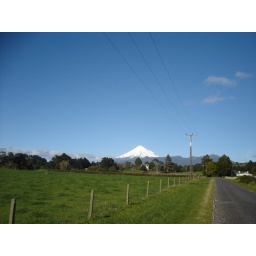
New Plymorth, Snow cap mountain in back ground